Ferhadija street

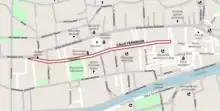
Ferhadija street in 2023

Ferhadija street is one of main pedestrian streets in Sarajevo, located in the municipalities of Centar and Stari Grad. The street is named after Ferhad-bey Vuković-Desisalić, a Bosnian sanjak-bey who lived in the 16th century.